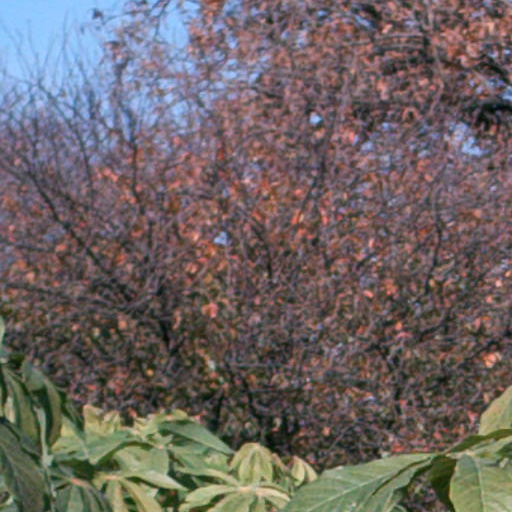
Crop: cassava